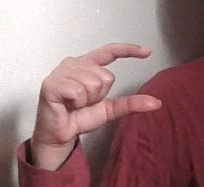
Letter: dal